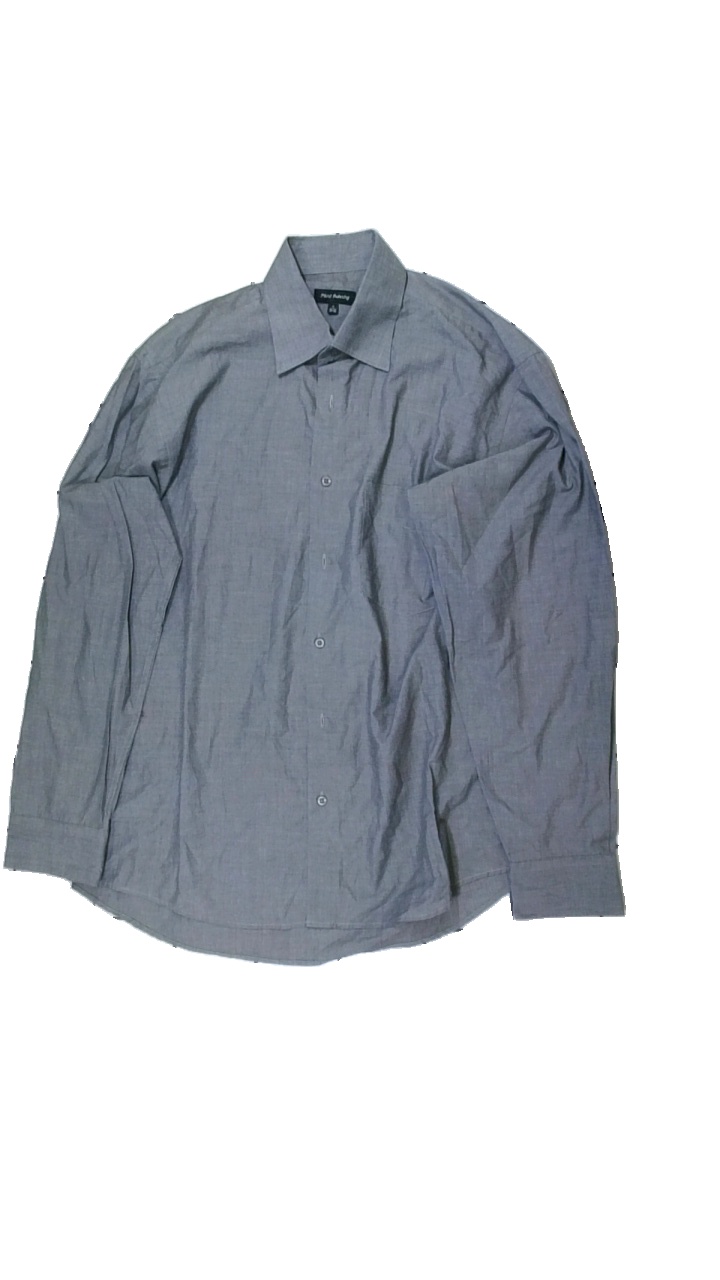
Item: Shirt (Men)
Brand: Shirt Industry
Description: skjorta
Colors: Grey
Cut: Regular
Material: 55% bomull 45% polyester
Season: All
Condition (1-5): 4
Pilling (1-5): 5
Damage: lite smutsigt
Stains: Minor
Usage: Reuse
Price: <50